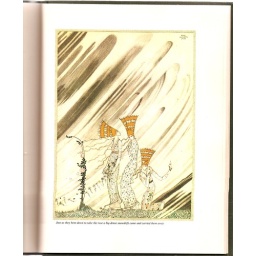
"EotS" three princesses in the blue mountain color - 01